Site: brandenburg
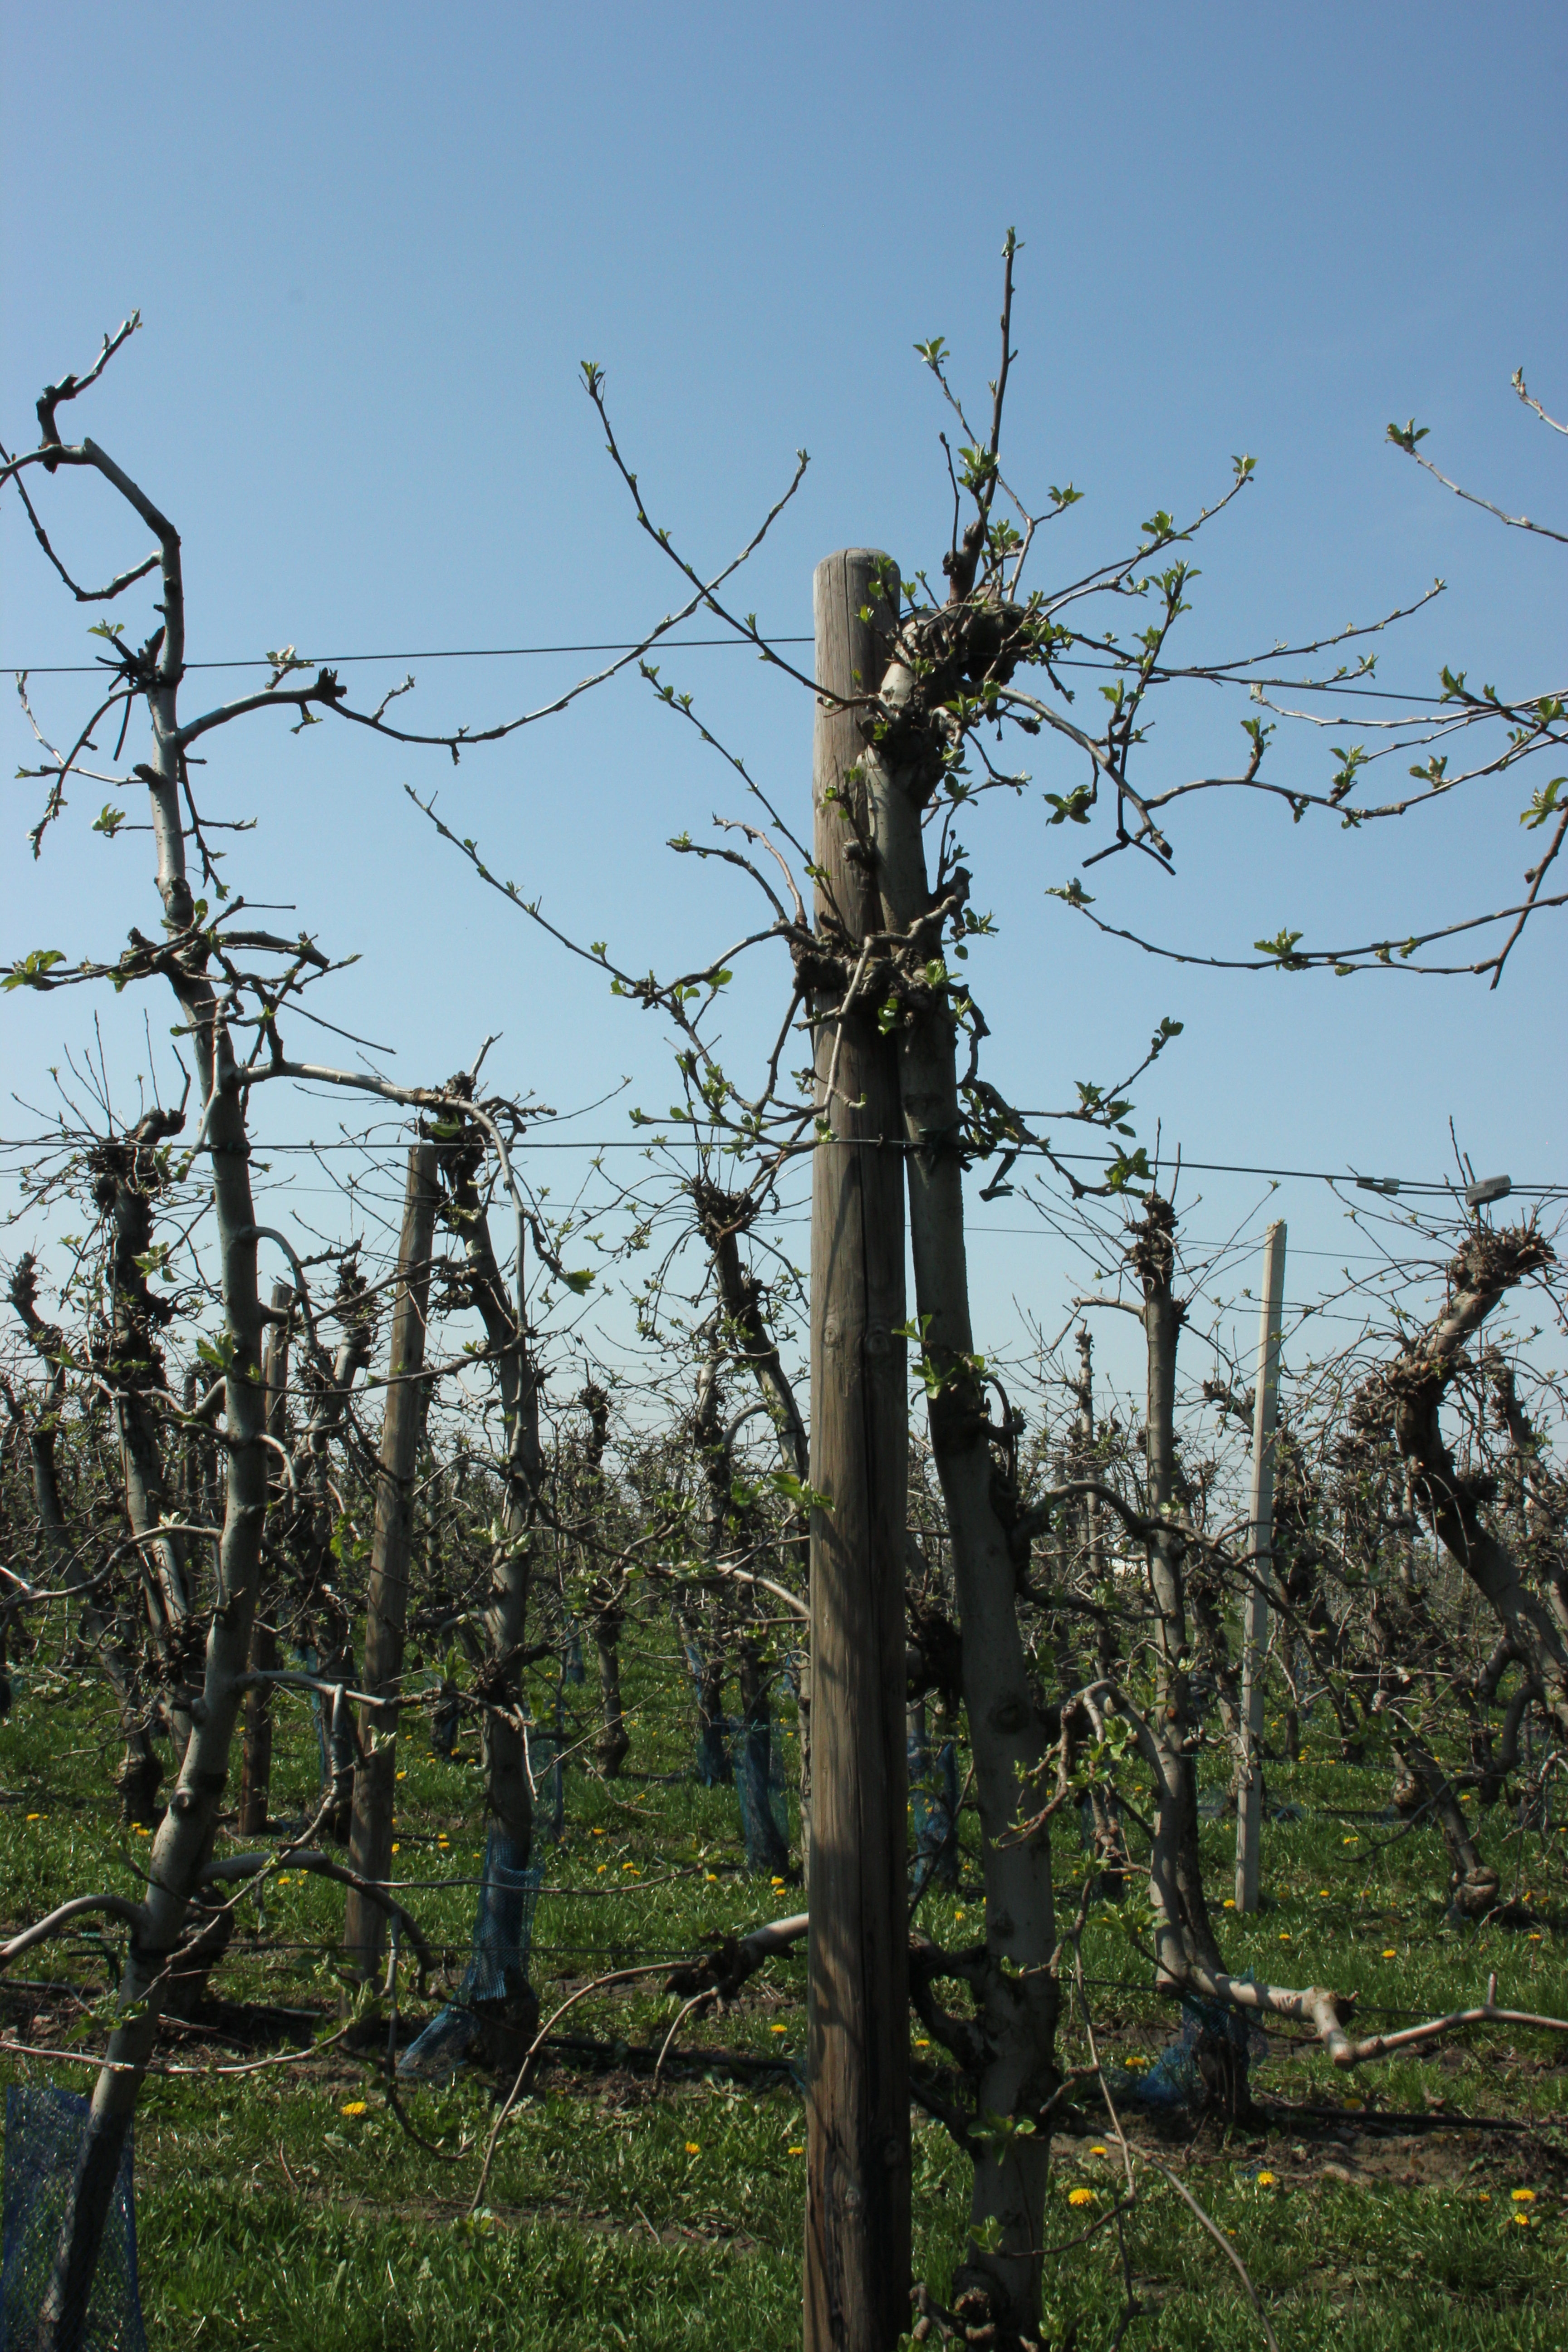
Growth stage (BBCH 56): Inflorescence emergence